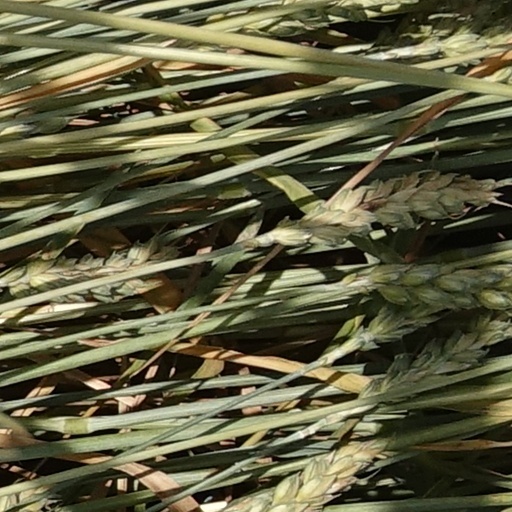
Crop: wheat